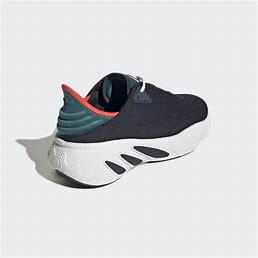
Brand: Adidas
Model: Adifom Sltn